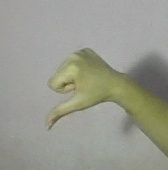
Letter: waw